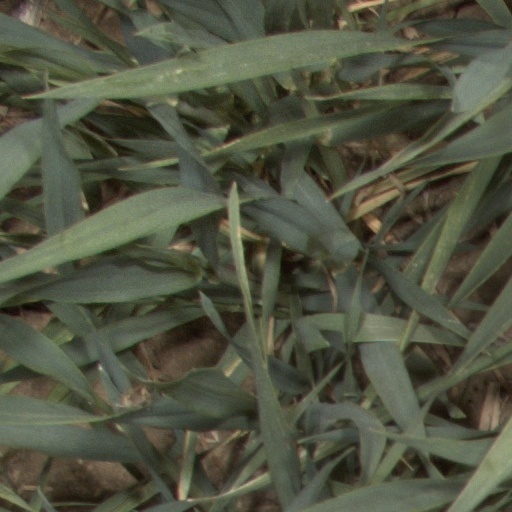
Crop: wheat